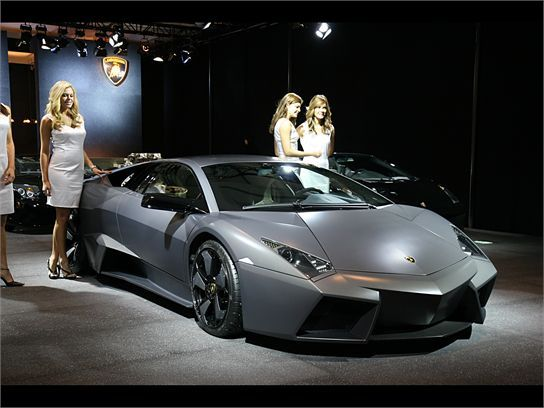
Car model: 2008 Lamborghini Reventon Coupe